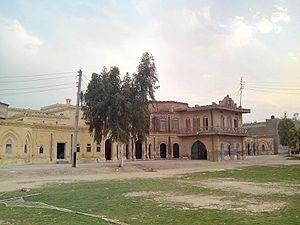
Le district de Dera Ismail Khan est une subdivision administrative de la province Khyber Pakhtunkhwa au Pakistan. Constitué autour de sa capitale Dera Ismail Khan, le district est entouré par les districts de Tank et de Lakki Marwat au nord, la province du Pendjab à l'est et au sud et enfin le Waziristan du Sud dans les régions tribales à l'ouest.